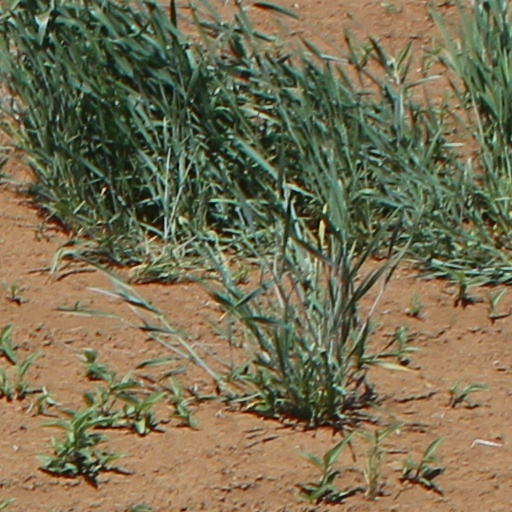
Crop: wheat